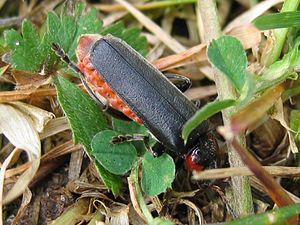
Blødvinger
Stor blødvinge Cantharis fusca
Stor blødvinge Cantharis fusca
Blødvinger er en familie af biller, der er nært beslægtet med ildfluer.